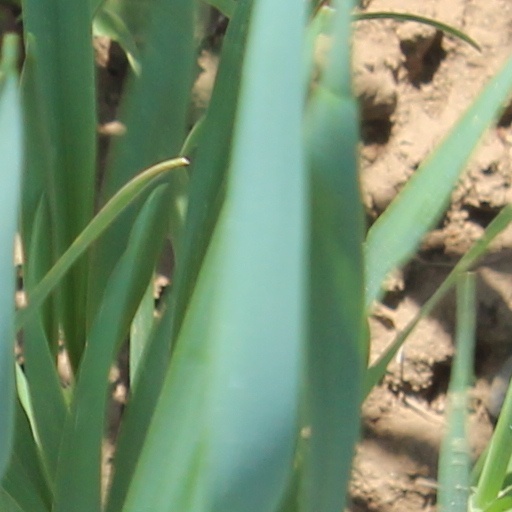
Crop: wheat